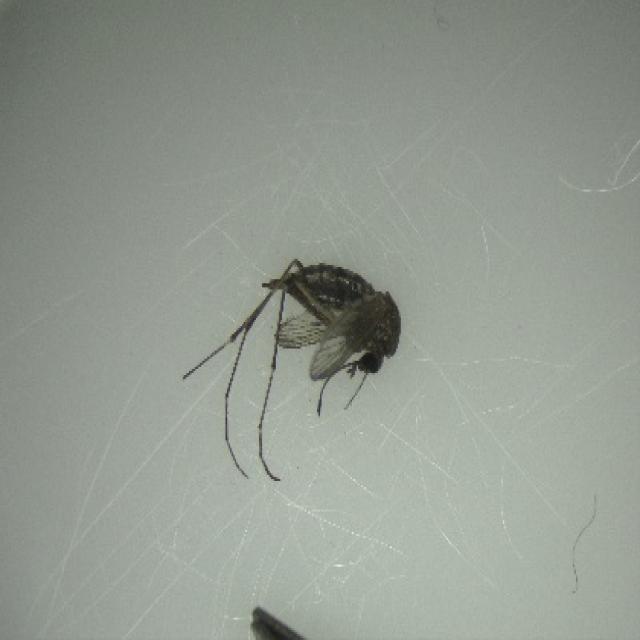
Species: aedes_vexans